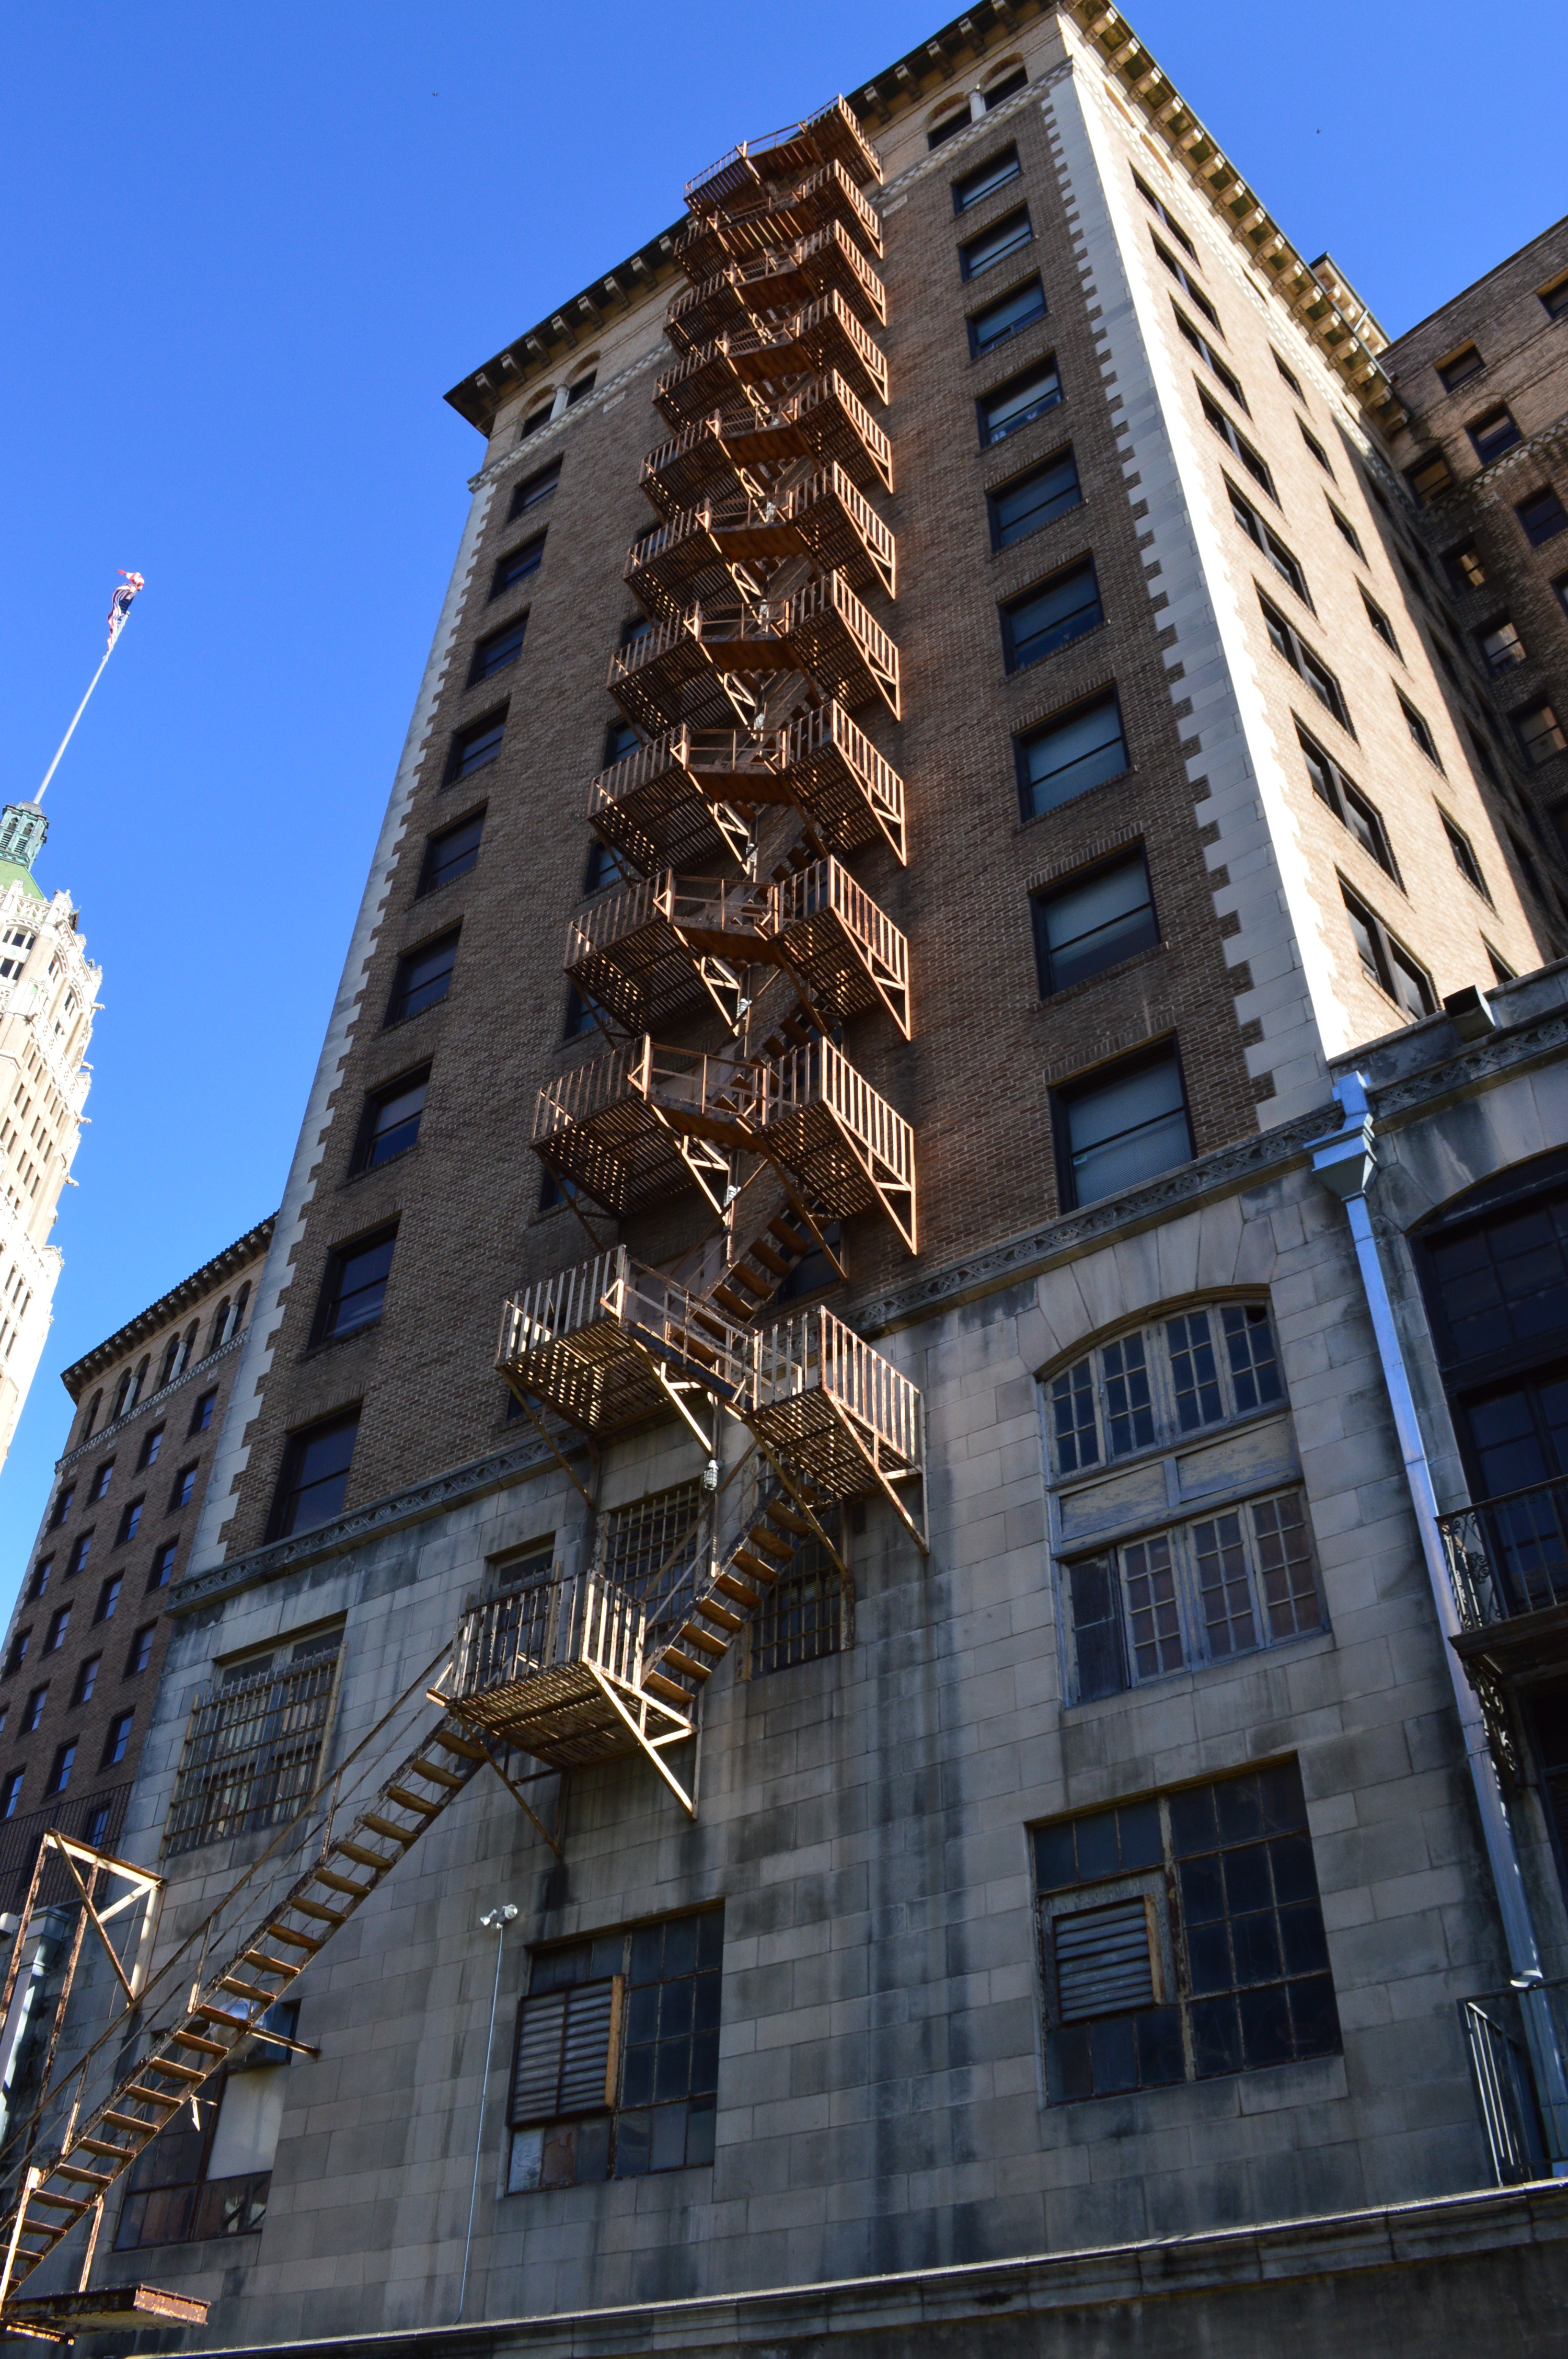
architecture, house, building, city, skyscraper, urban, cityscape, downtown, tower, landmark, facade, tower block, height, stairs, apartments, texas, metropolis, condominium, neighbourhood, urban area, residential area, departments, human settlement